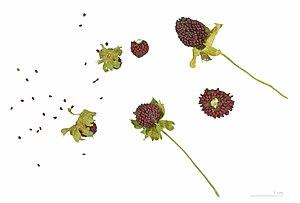
Potentilla indica, le Fraisier des Indes, Fraisier de Duchesne ou Fraisier à fleurs jaunes, est une espèce de plantes herbacées vivaces stolonifères de la famille des Rosaceae.